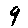
Label: 9